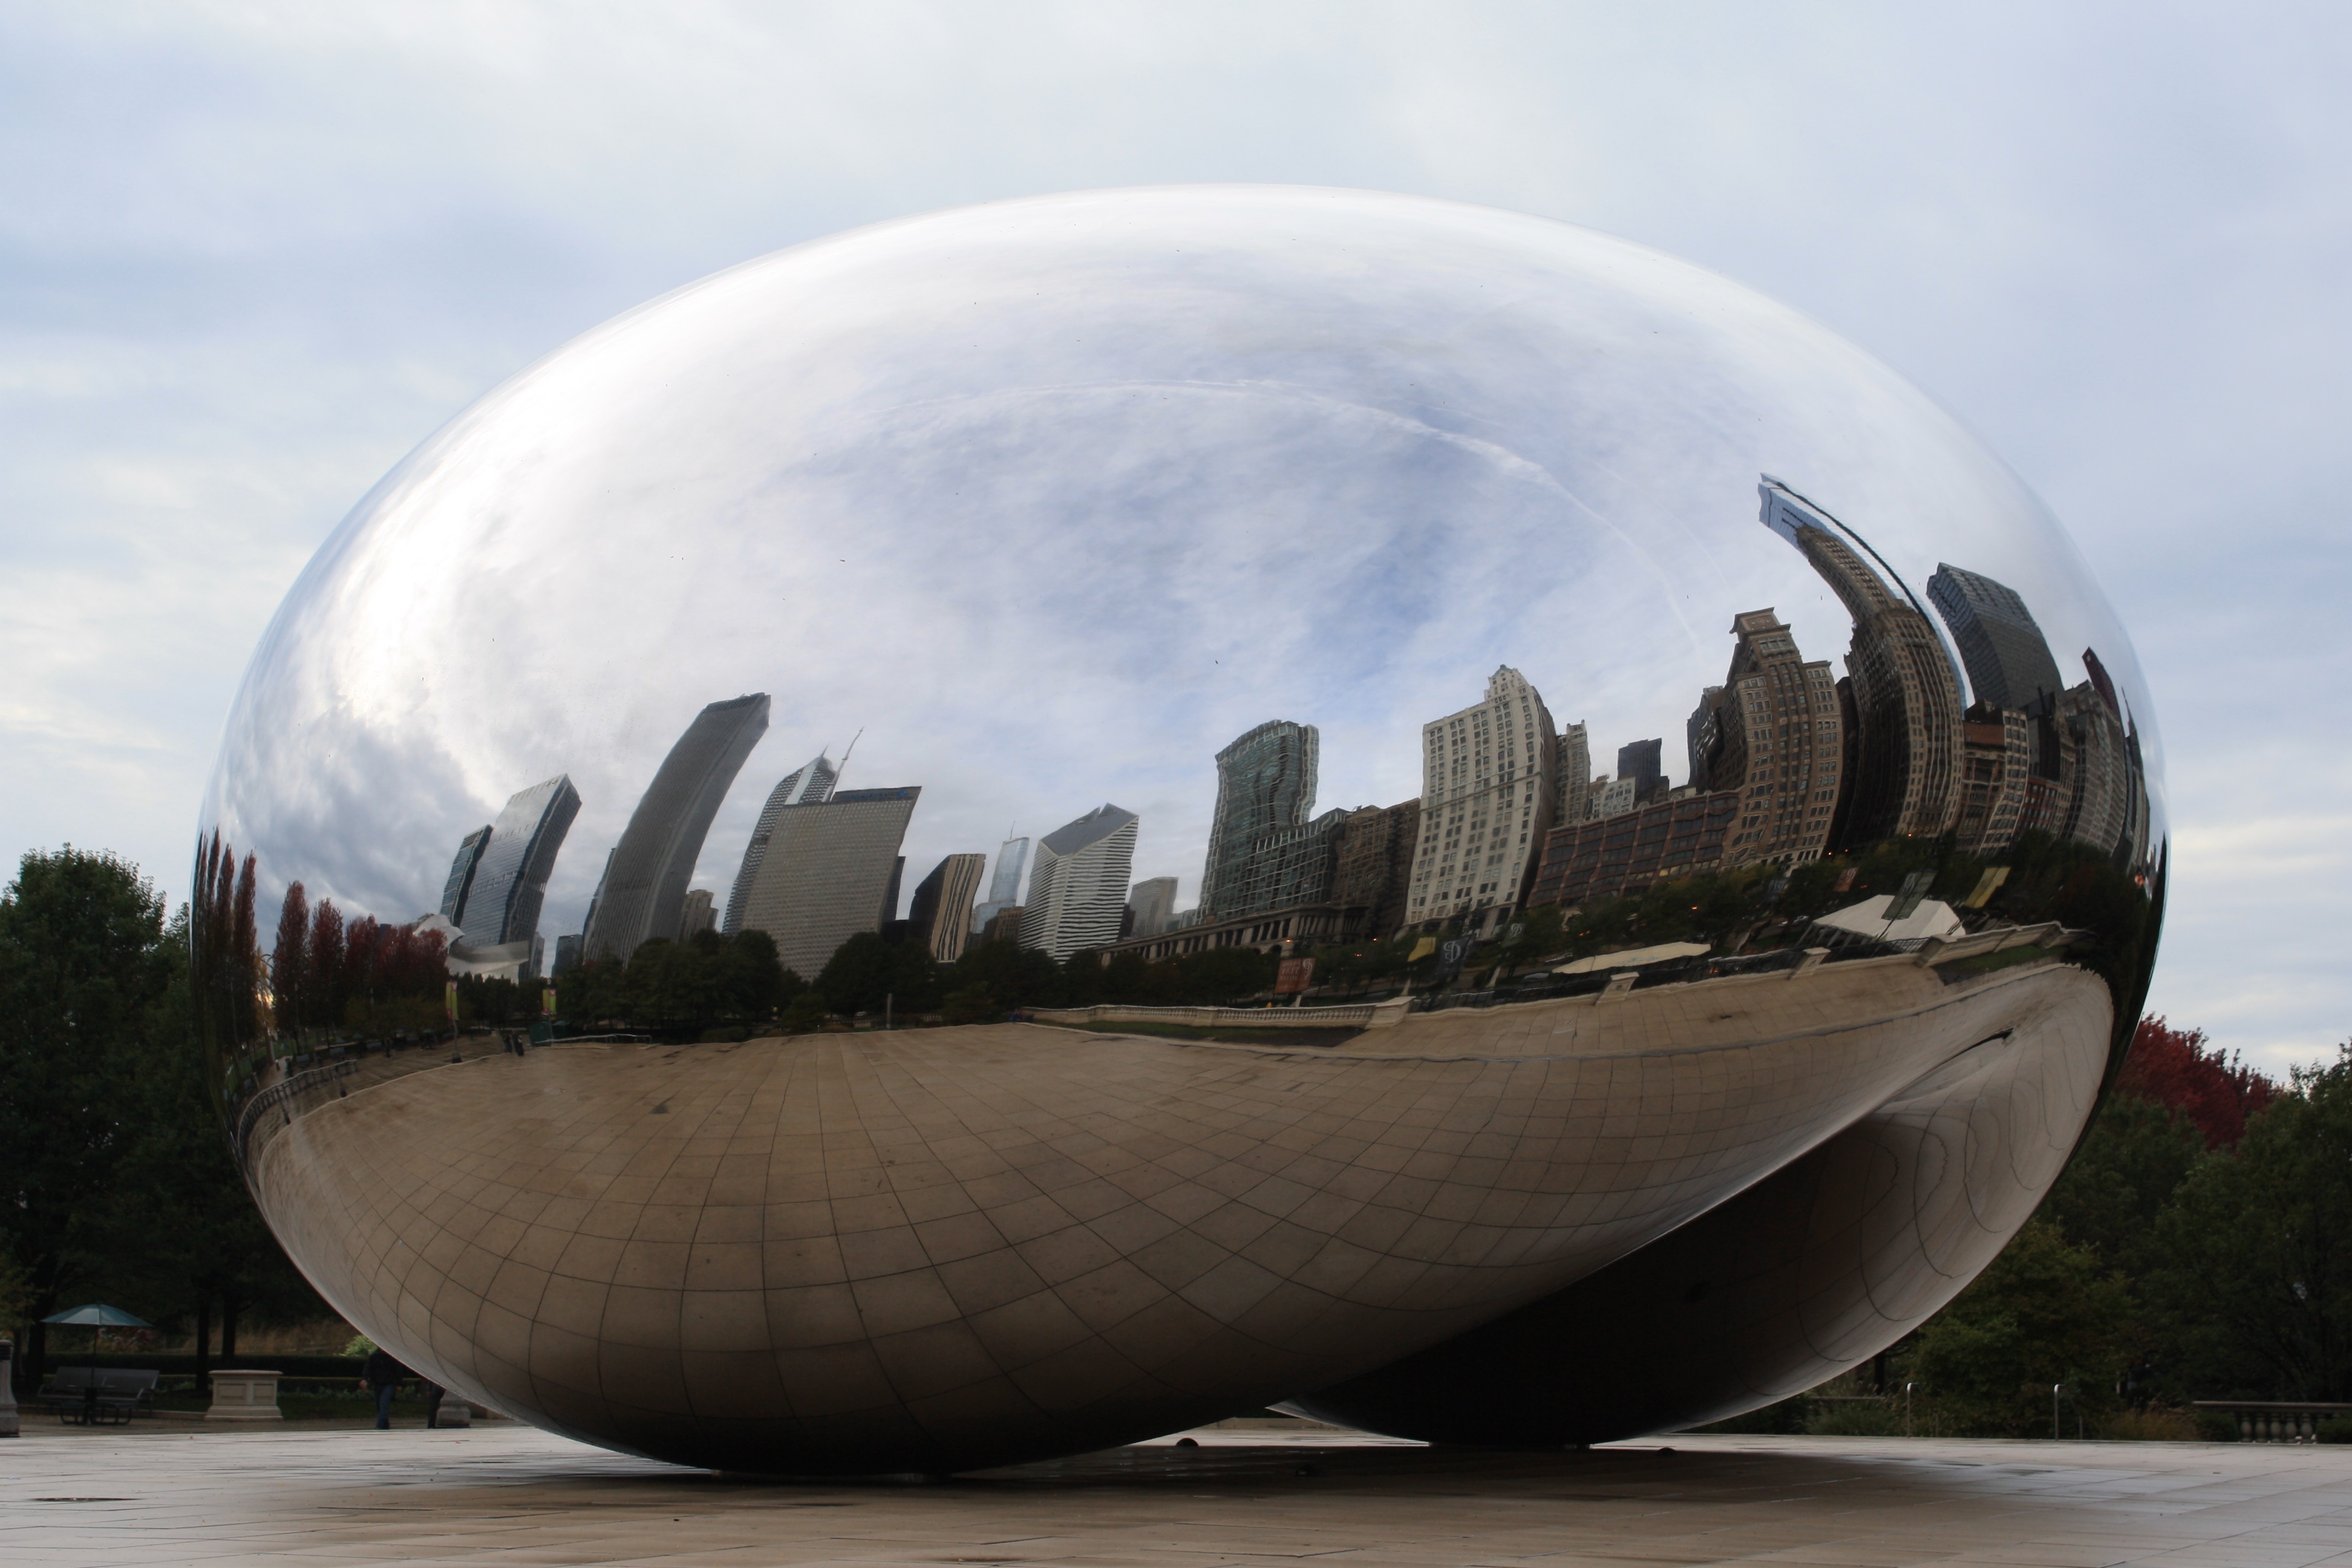
cloud, city, skyscraper, monument, downtown, bean, reflection, vehicle, landmark, chicago, tourism, sculpture, illinois, sphere, famous, dome, shape, fisheye lens, atmosphere of earth, day skyline, windy city